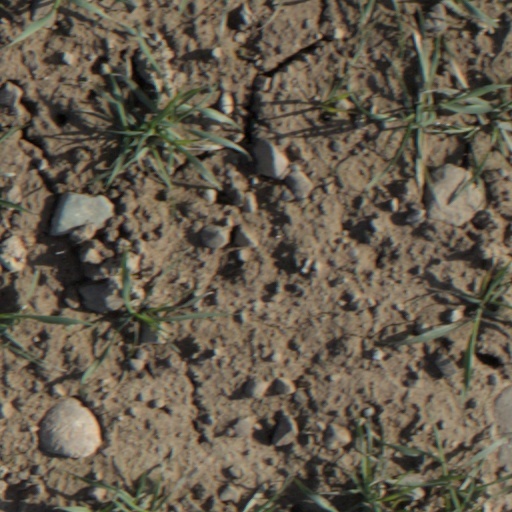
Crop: wheat